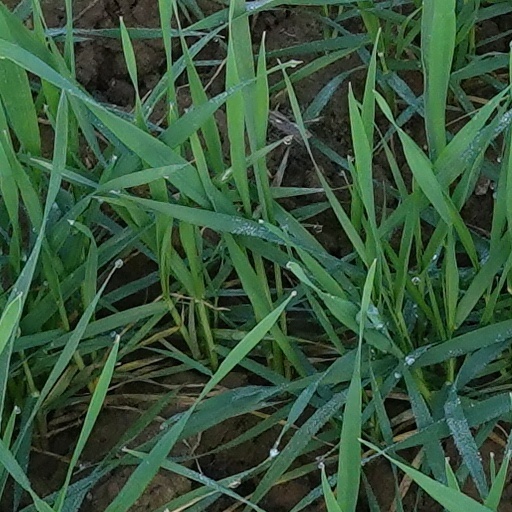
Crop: wheat